Herdis McCrary

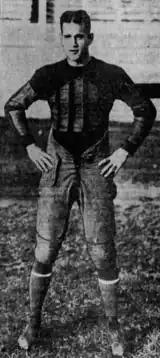
McCrary in 1927

Herdis William "Bull" McCrary (June 9, 1904 – May 11, 1981) was an American football player.